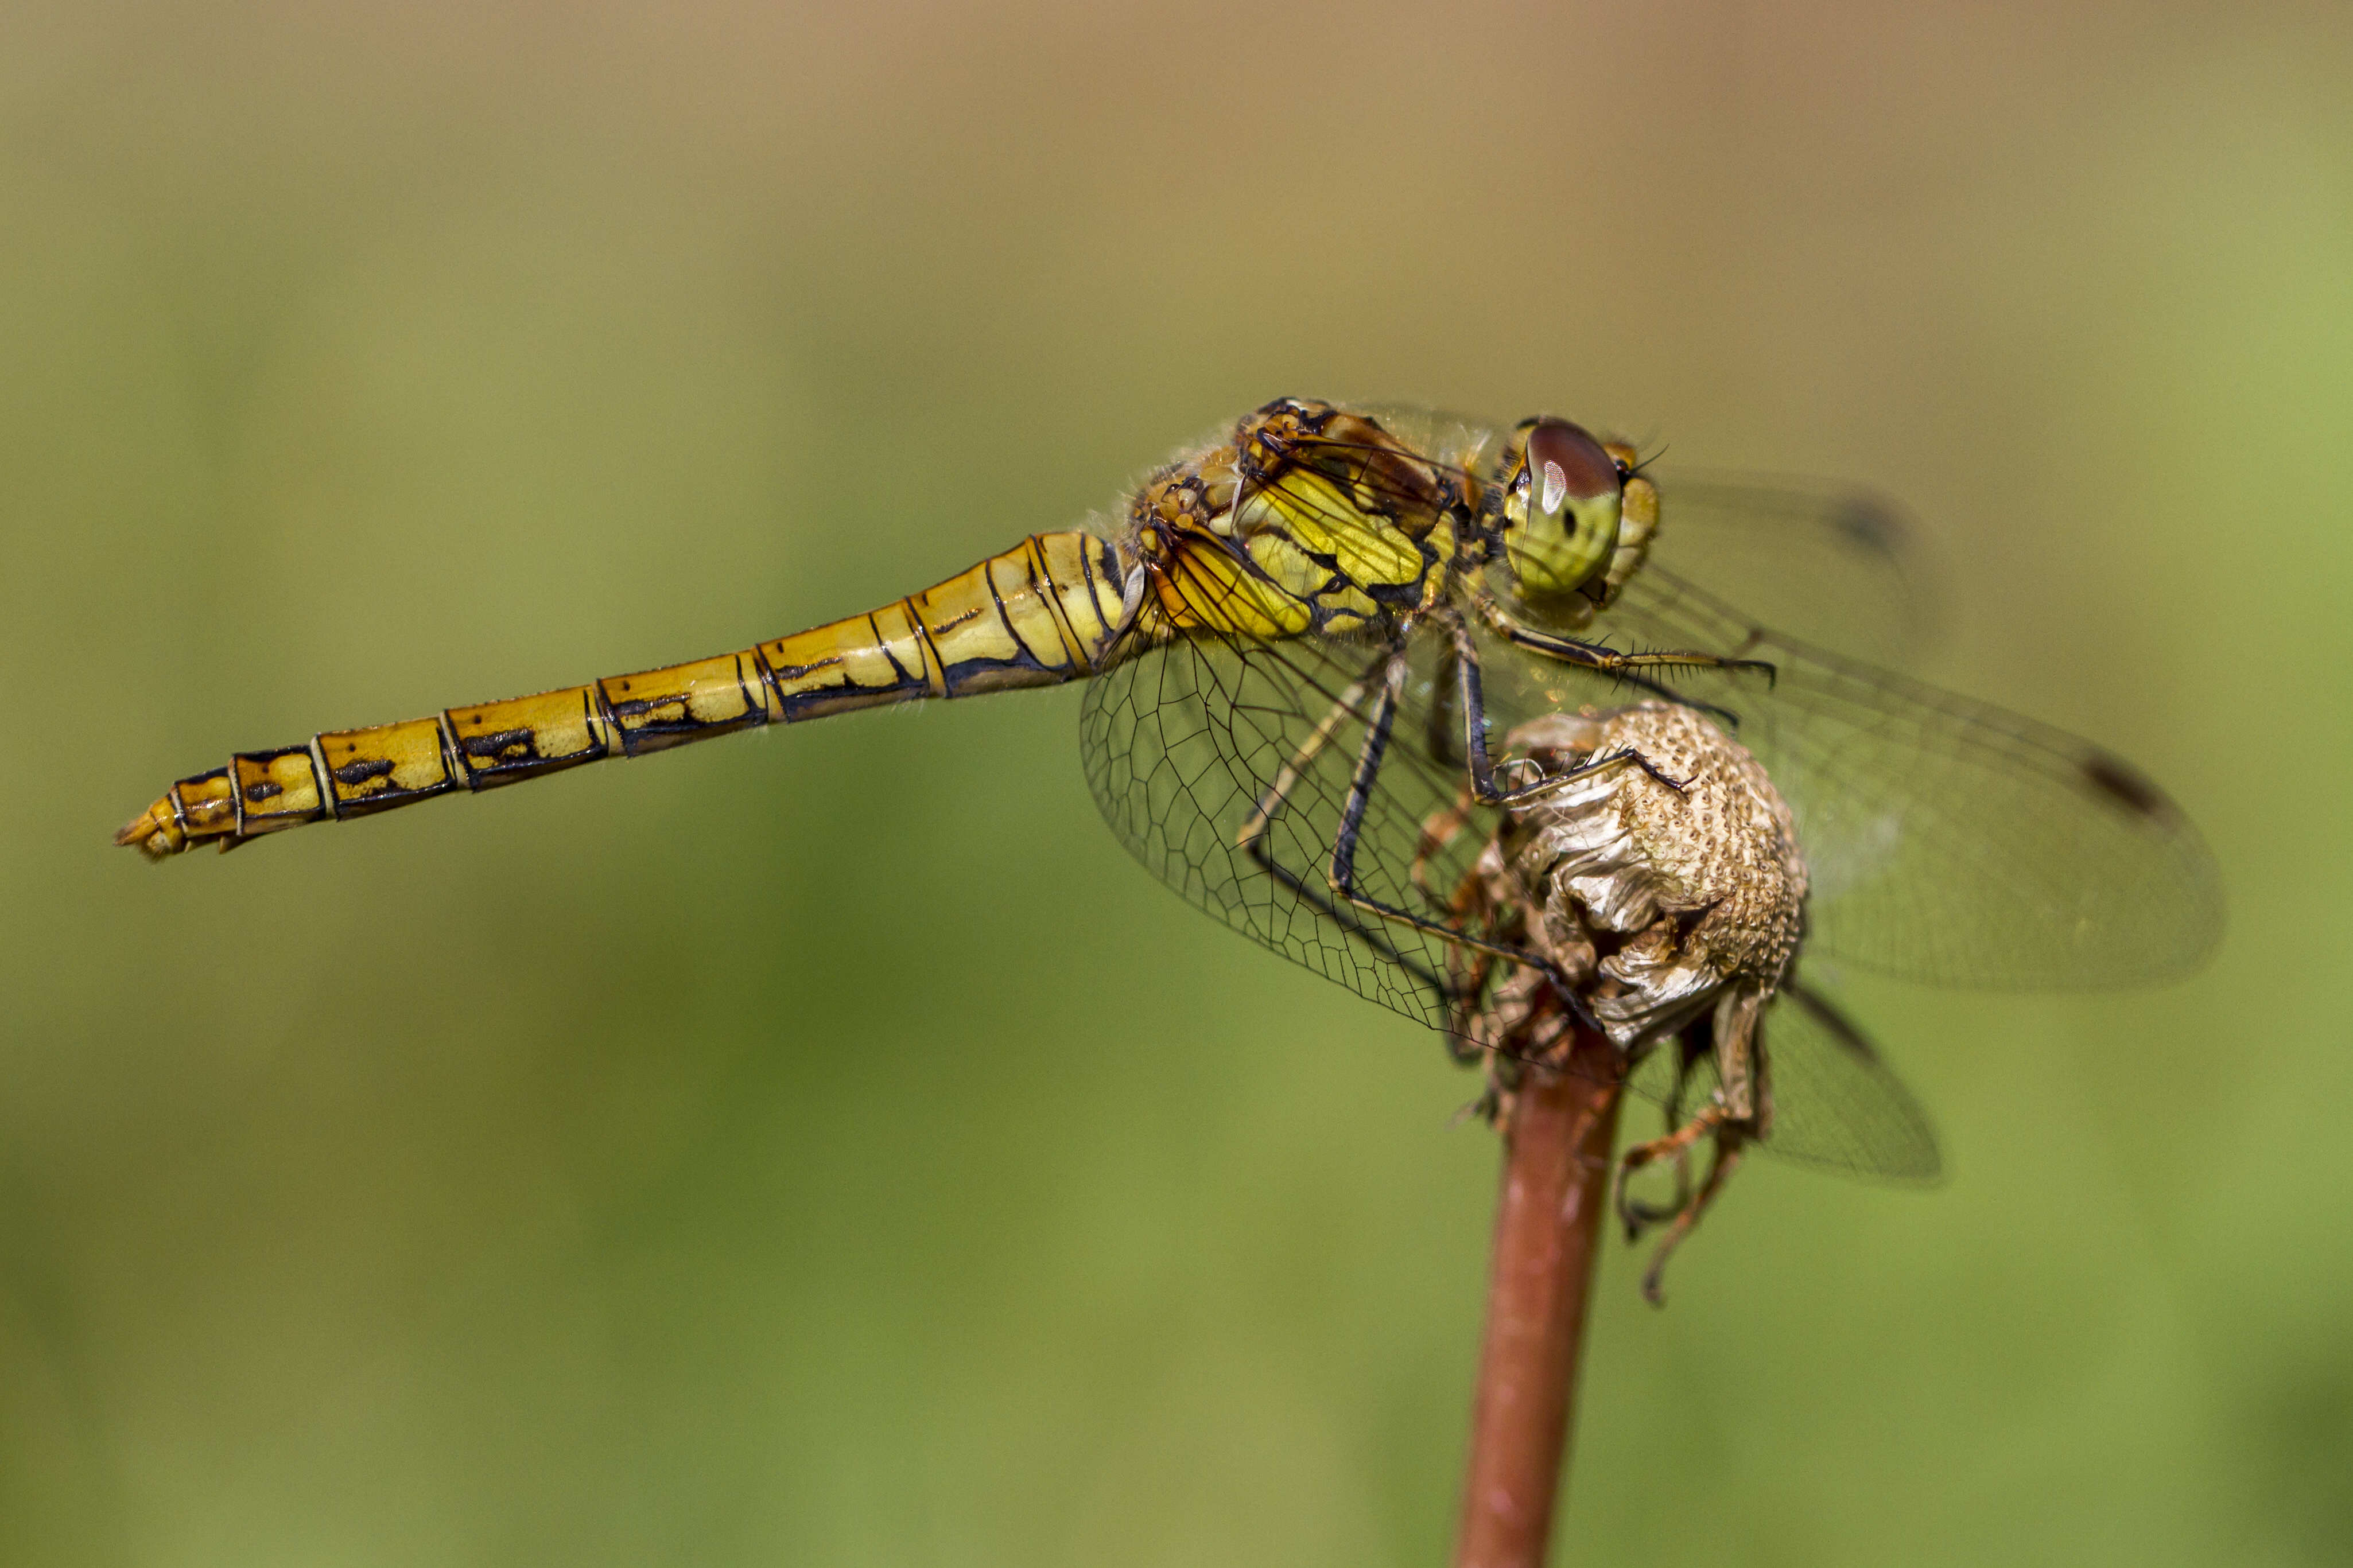
bokeh, photography, fly, insect, macro, garden, fauna, invertebrate, close up, outdoors, uk, canon7d, dragonfly, dof, damselfly, nikkvalentine, peterborough, commondarter, macro photography, arthropod, sympetrumstriolatum, darter, plant stem, dragonflies and damseflies